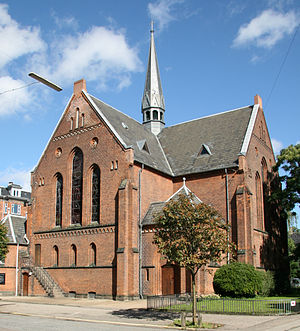
Sankt Thomas Kirke / Kirkebygningen
Sankt Thomas Kirke ligger på Rolighedsvej i Frederiksberg Kommune.